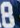
Number: 8